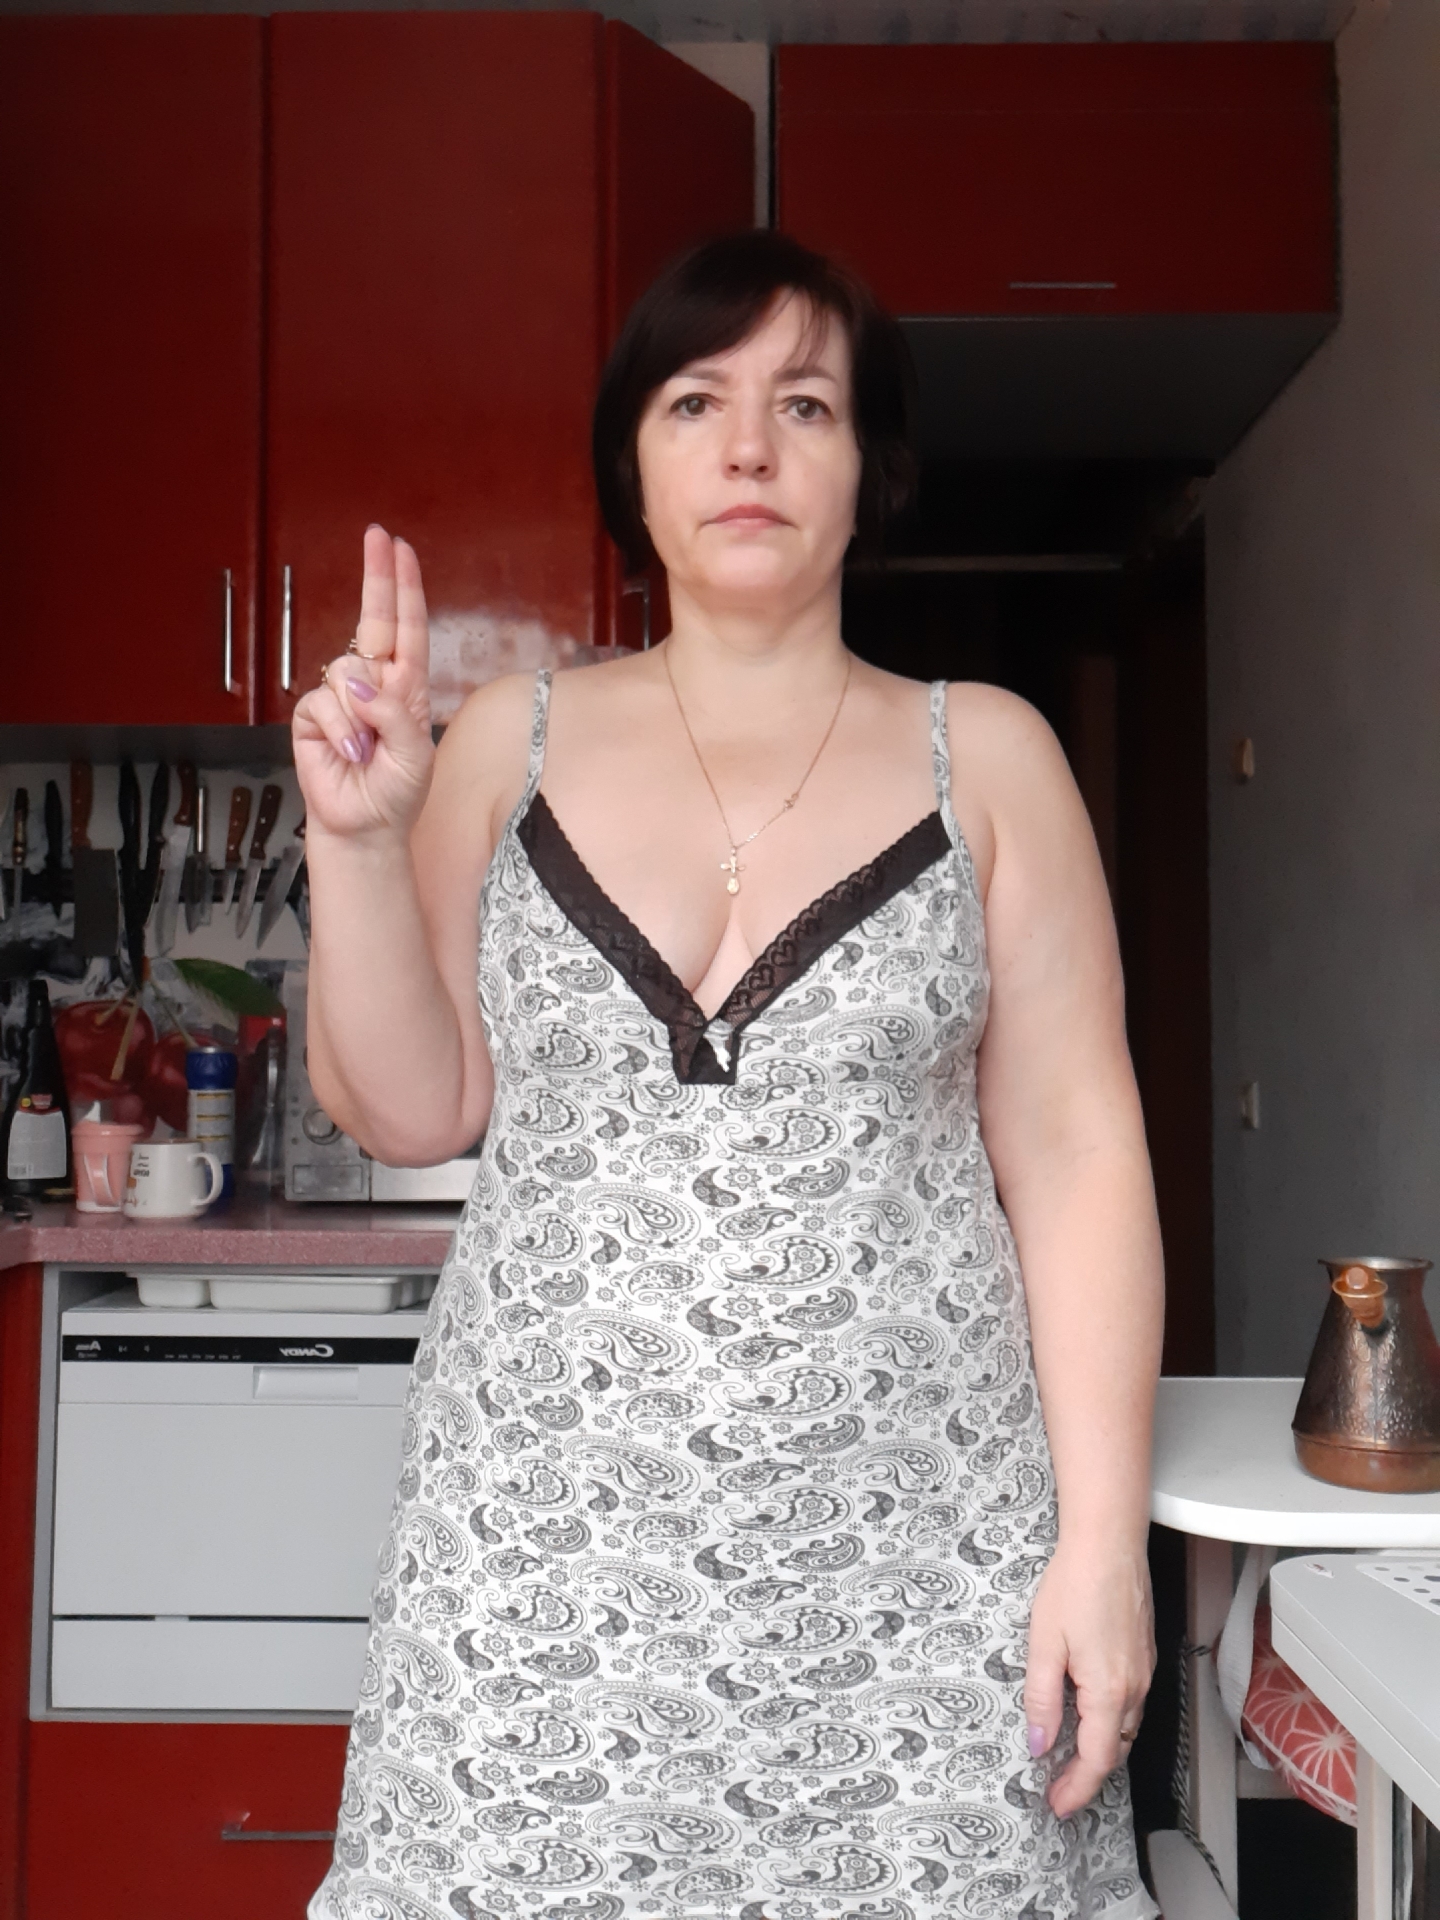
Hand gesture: two_up